Meiosis

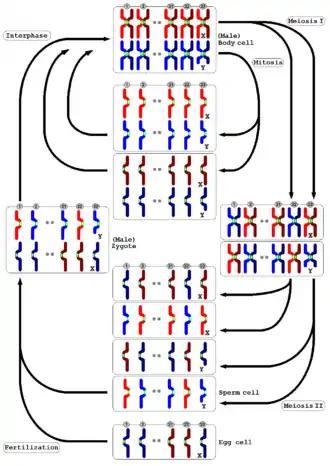
Overview of chromatides' and chromosomes' distribution within the mitotic and meiotic cycle of a male human cell

Meiosis occurs in all animals and plants. The result, the production of gametes with half the number of chromosomes as the parent cell, is the same, but the detailed process is different. In animals, meiosis produces gametes directly. In land plants and some algae, there is an alternation of generations such that meiosis in the diploid sporophyte generation produces haploid spores instead of gametes. When they germinate, these spores undergo repeated cell division by mitosis, developing into a multicellular haploid gametophyte generation, which then produces gametes directly (i.e. without further meiosis).